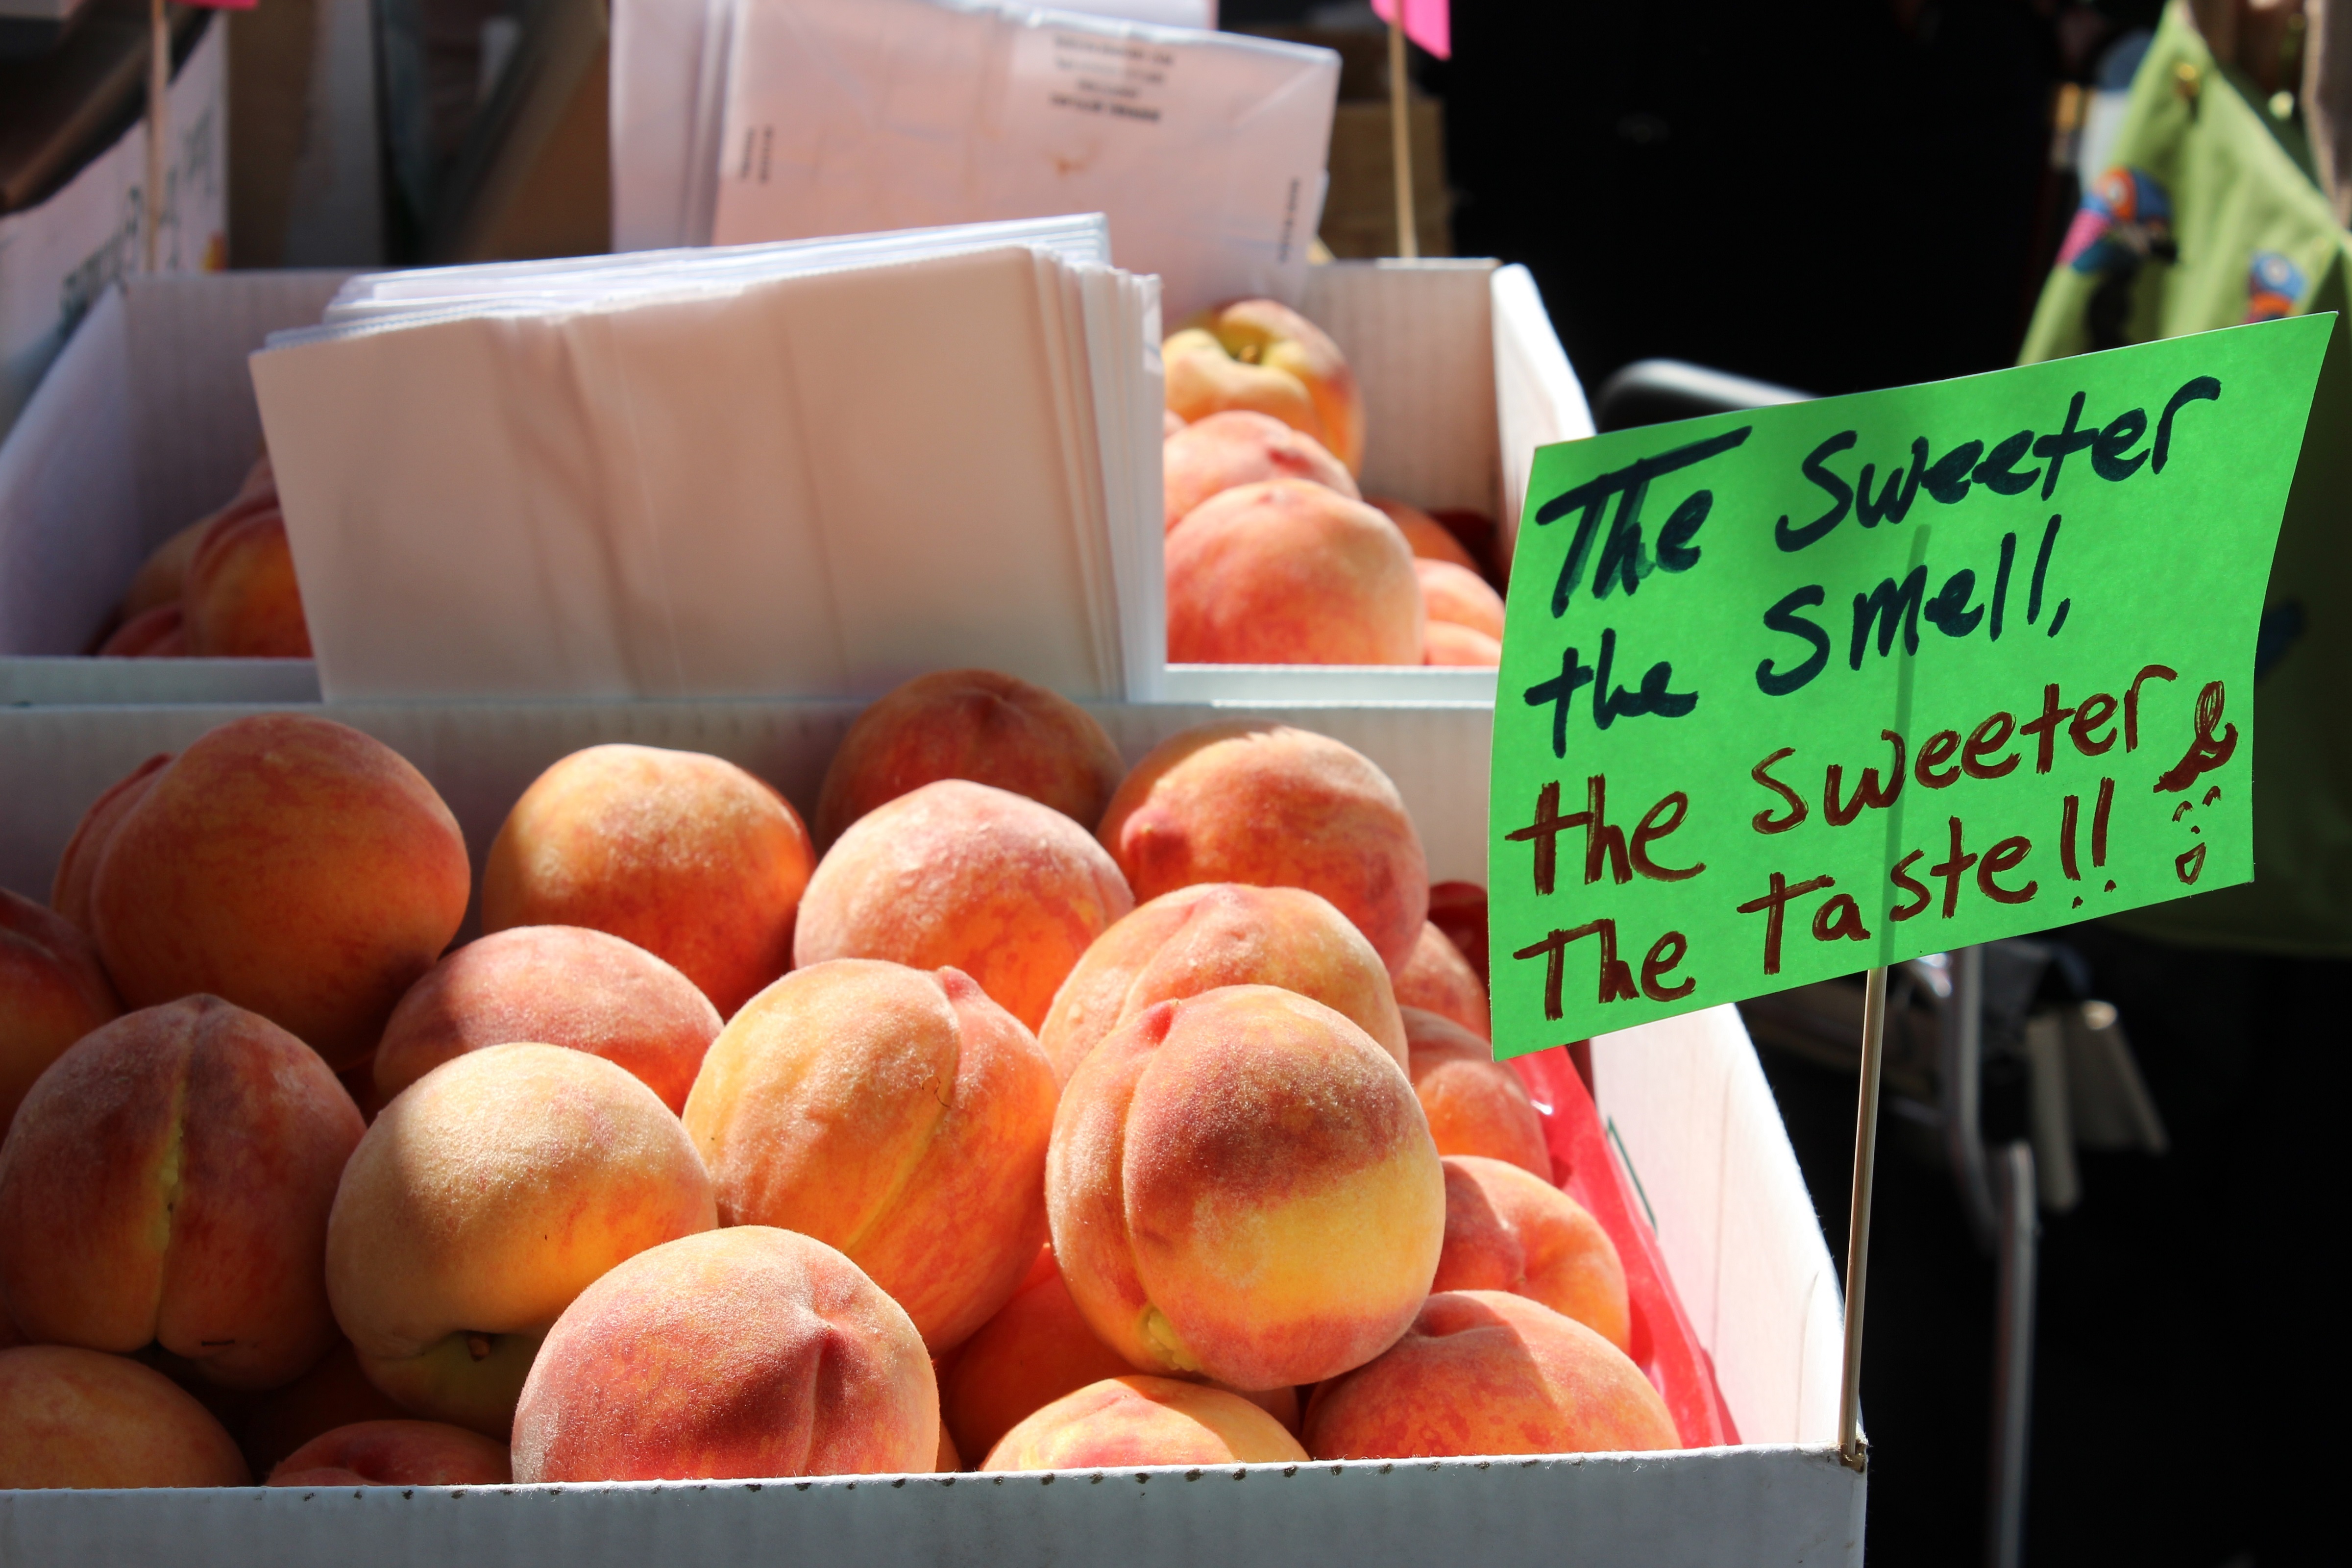
plant, farm, fruit, ripe, food, harvest, cooking, ingredient, produce, macro, fresh, agriculture, juicy, healthy, farmers market, grocery, tasty, peaches, nutritional, flowering plant, rose family, land plant